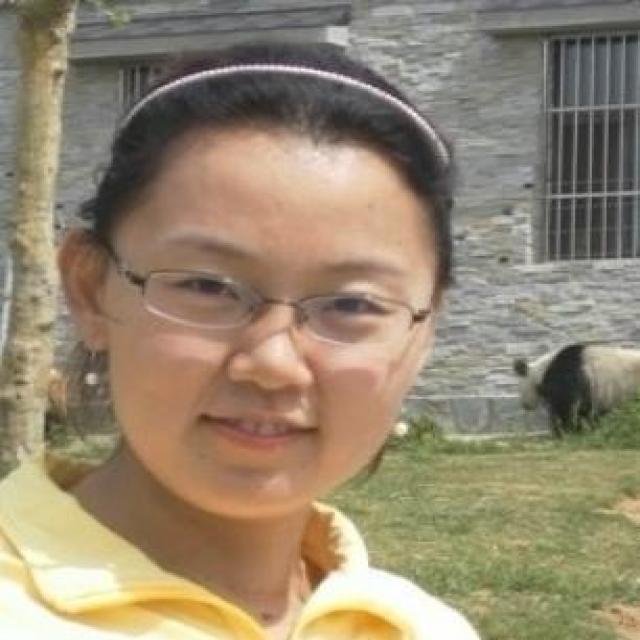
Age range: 21-44